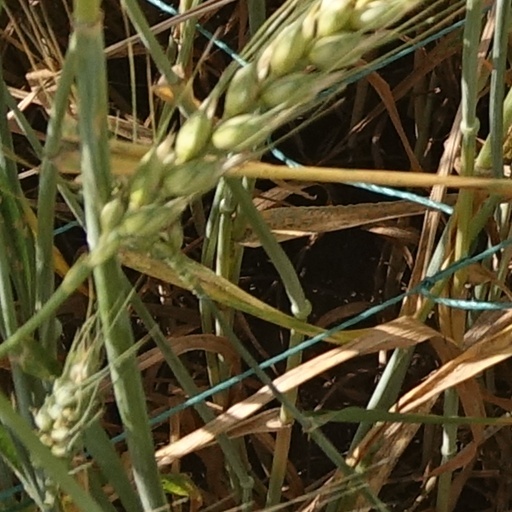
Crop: wheat